Australian Senate committees

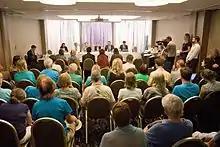
a public Senate Committee hearing into the Roe 8 environmental compliance held in Perth 23 March 2017

The Senate's committees are formed at the commencement of each new parliament, in accordance with rules set out in the Standing Orders. The committees exist until the first day of the following parliament, in contrast to the lower house committees, which cease to exist as soon as parliament is prorogued for an election.